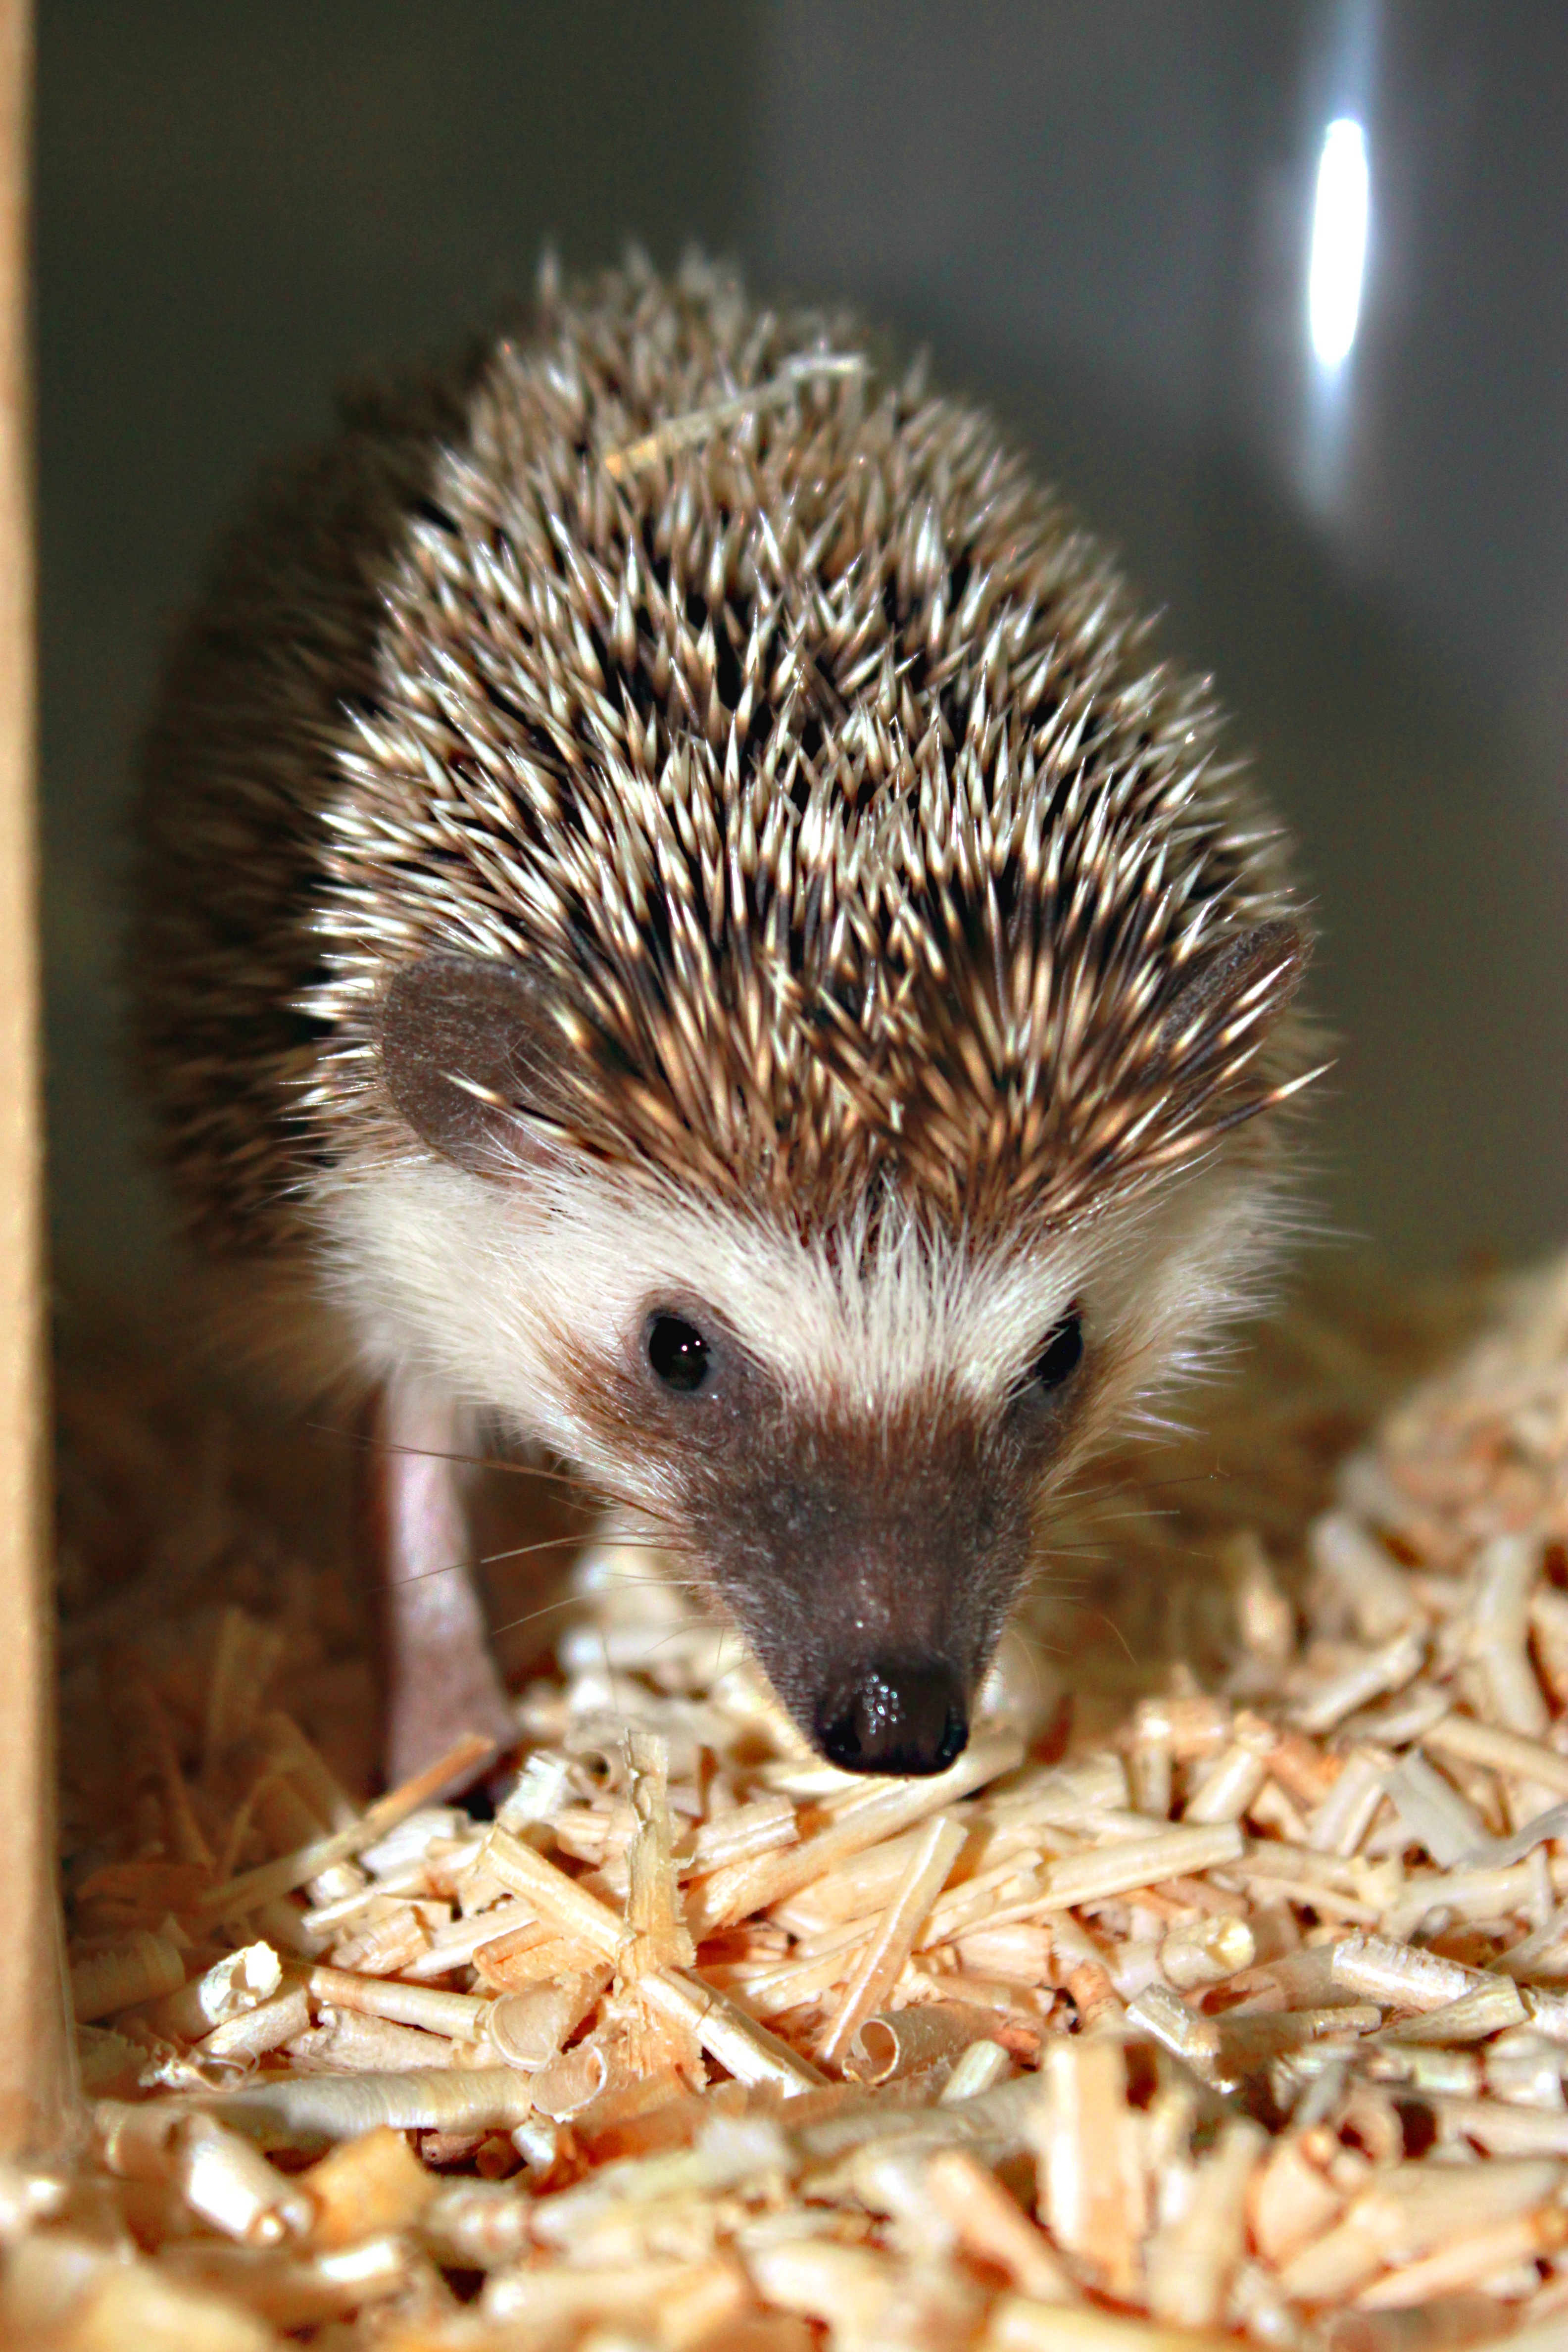
animal, cute, thorn, wildlife, pet, biology, mammal, fauna, life, whiskers, lovely, hedgehog, little, vertebrate, standard, pointed, echidna, erinaceidae, domesticated hedgehog